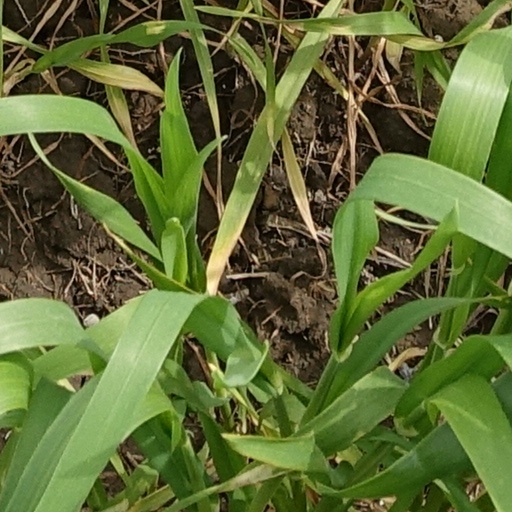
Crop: wheat